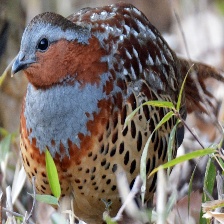
Species: CHINESE BAMBOO PARTRIDGE
Scientific name: BAMBUSICOLA THORACICUS
ImageNet parent category: partridge